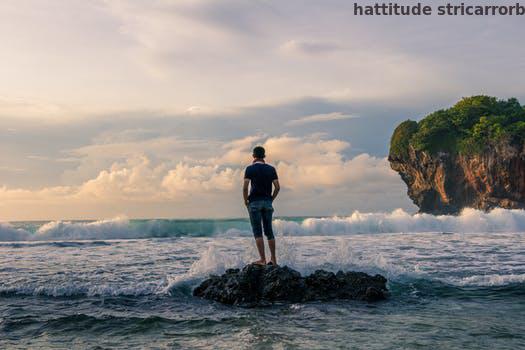
Label: Watermark